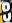
Number: 8